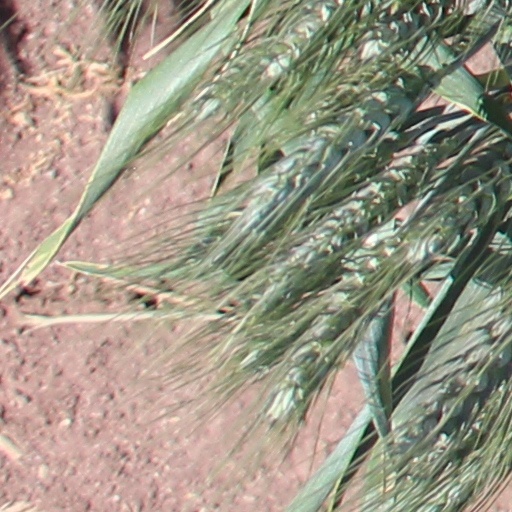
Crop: wheat